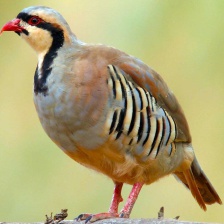
Species: CHUKAR PARTRIDGE
Scientific name: ALECTORIS CHUKAR
ImageNet parent category: partridge